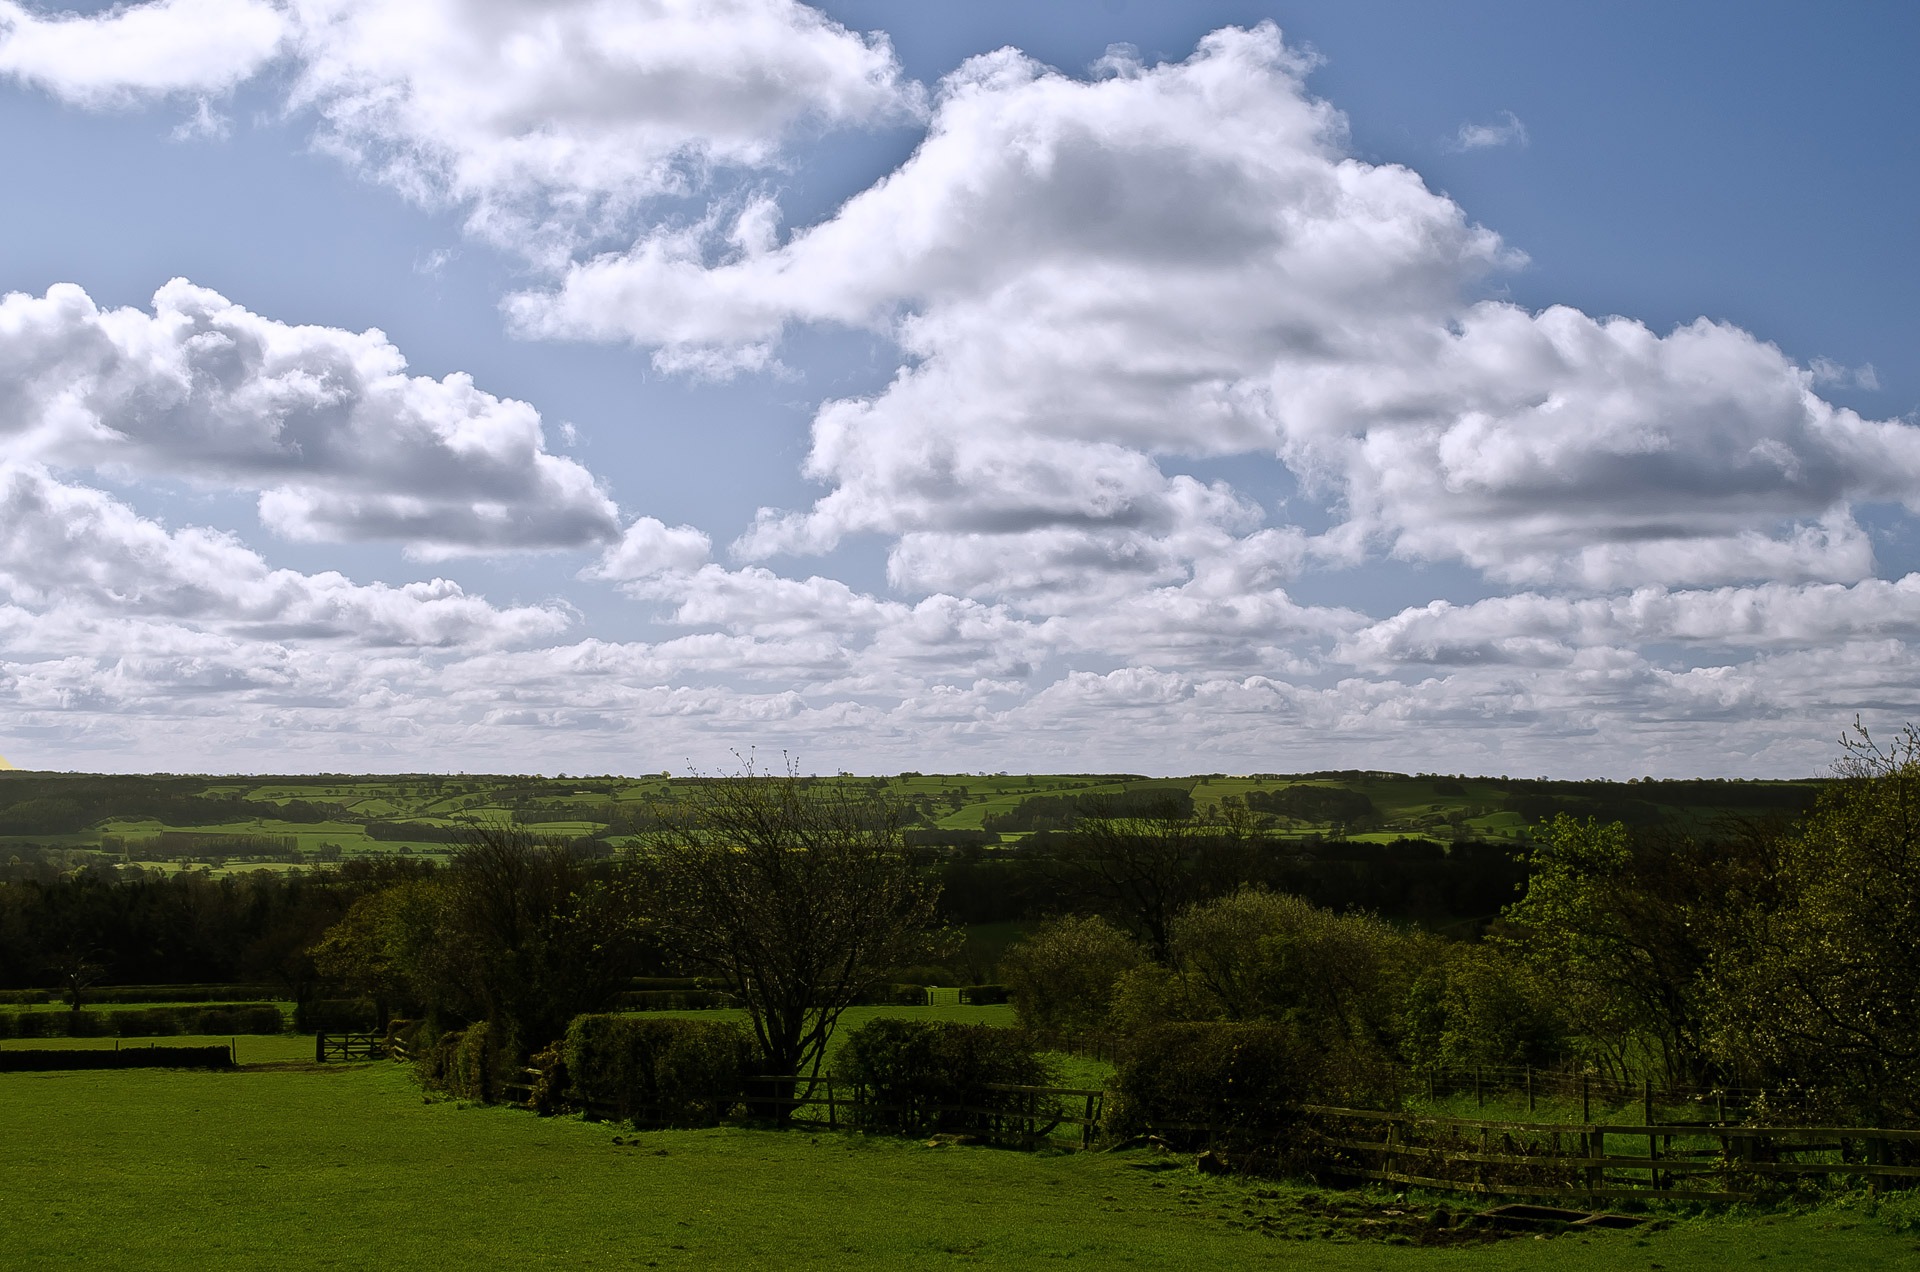
landscape, tree, nature, grass, horizon, mountain, cloud, sky, field, meadow, prairie, hill, summer, spring, pasture, cumulus, season, plain, trees, england, hills, yorkshire, north, clouds, grassland, plateau, ecosystem, rural area, meteorological phenomenon